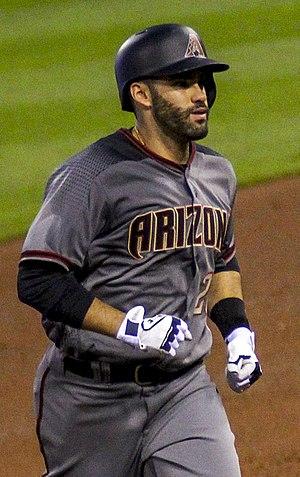
Julio Daniel Martinez est un joueur de champ extérieur et frappeur désigné des Red Sox de Boston de la Ligue majeure de baseball.
Le joueur du mois est un prix de la Ligue majeure de baseball. Il récompense les joueurs ayant offert les meilleures performances à chaque mois de la saison de baseball. De 1958 à 1973, le prix est remis uniquement par la Ligue nationale. La Ligue américaine emboîte le pas en 1974 et depuis, un joueur dans chaque ligue est récompensé chaque mois. Jusqu'en 1974, le nombre annuel de prix est de 4 ou 5 selon les saisons. Depuis 1975, sauf rares exceptions, un total de 6 prix mensuels est remis dans chaque ligue, d'avril à septembre.